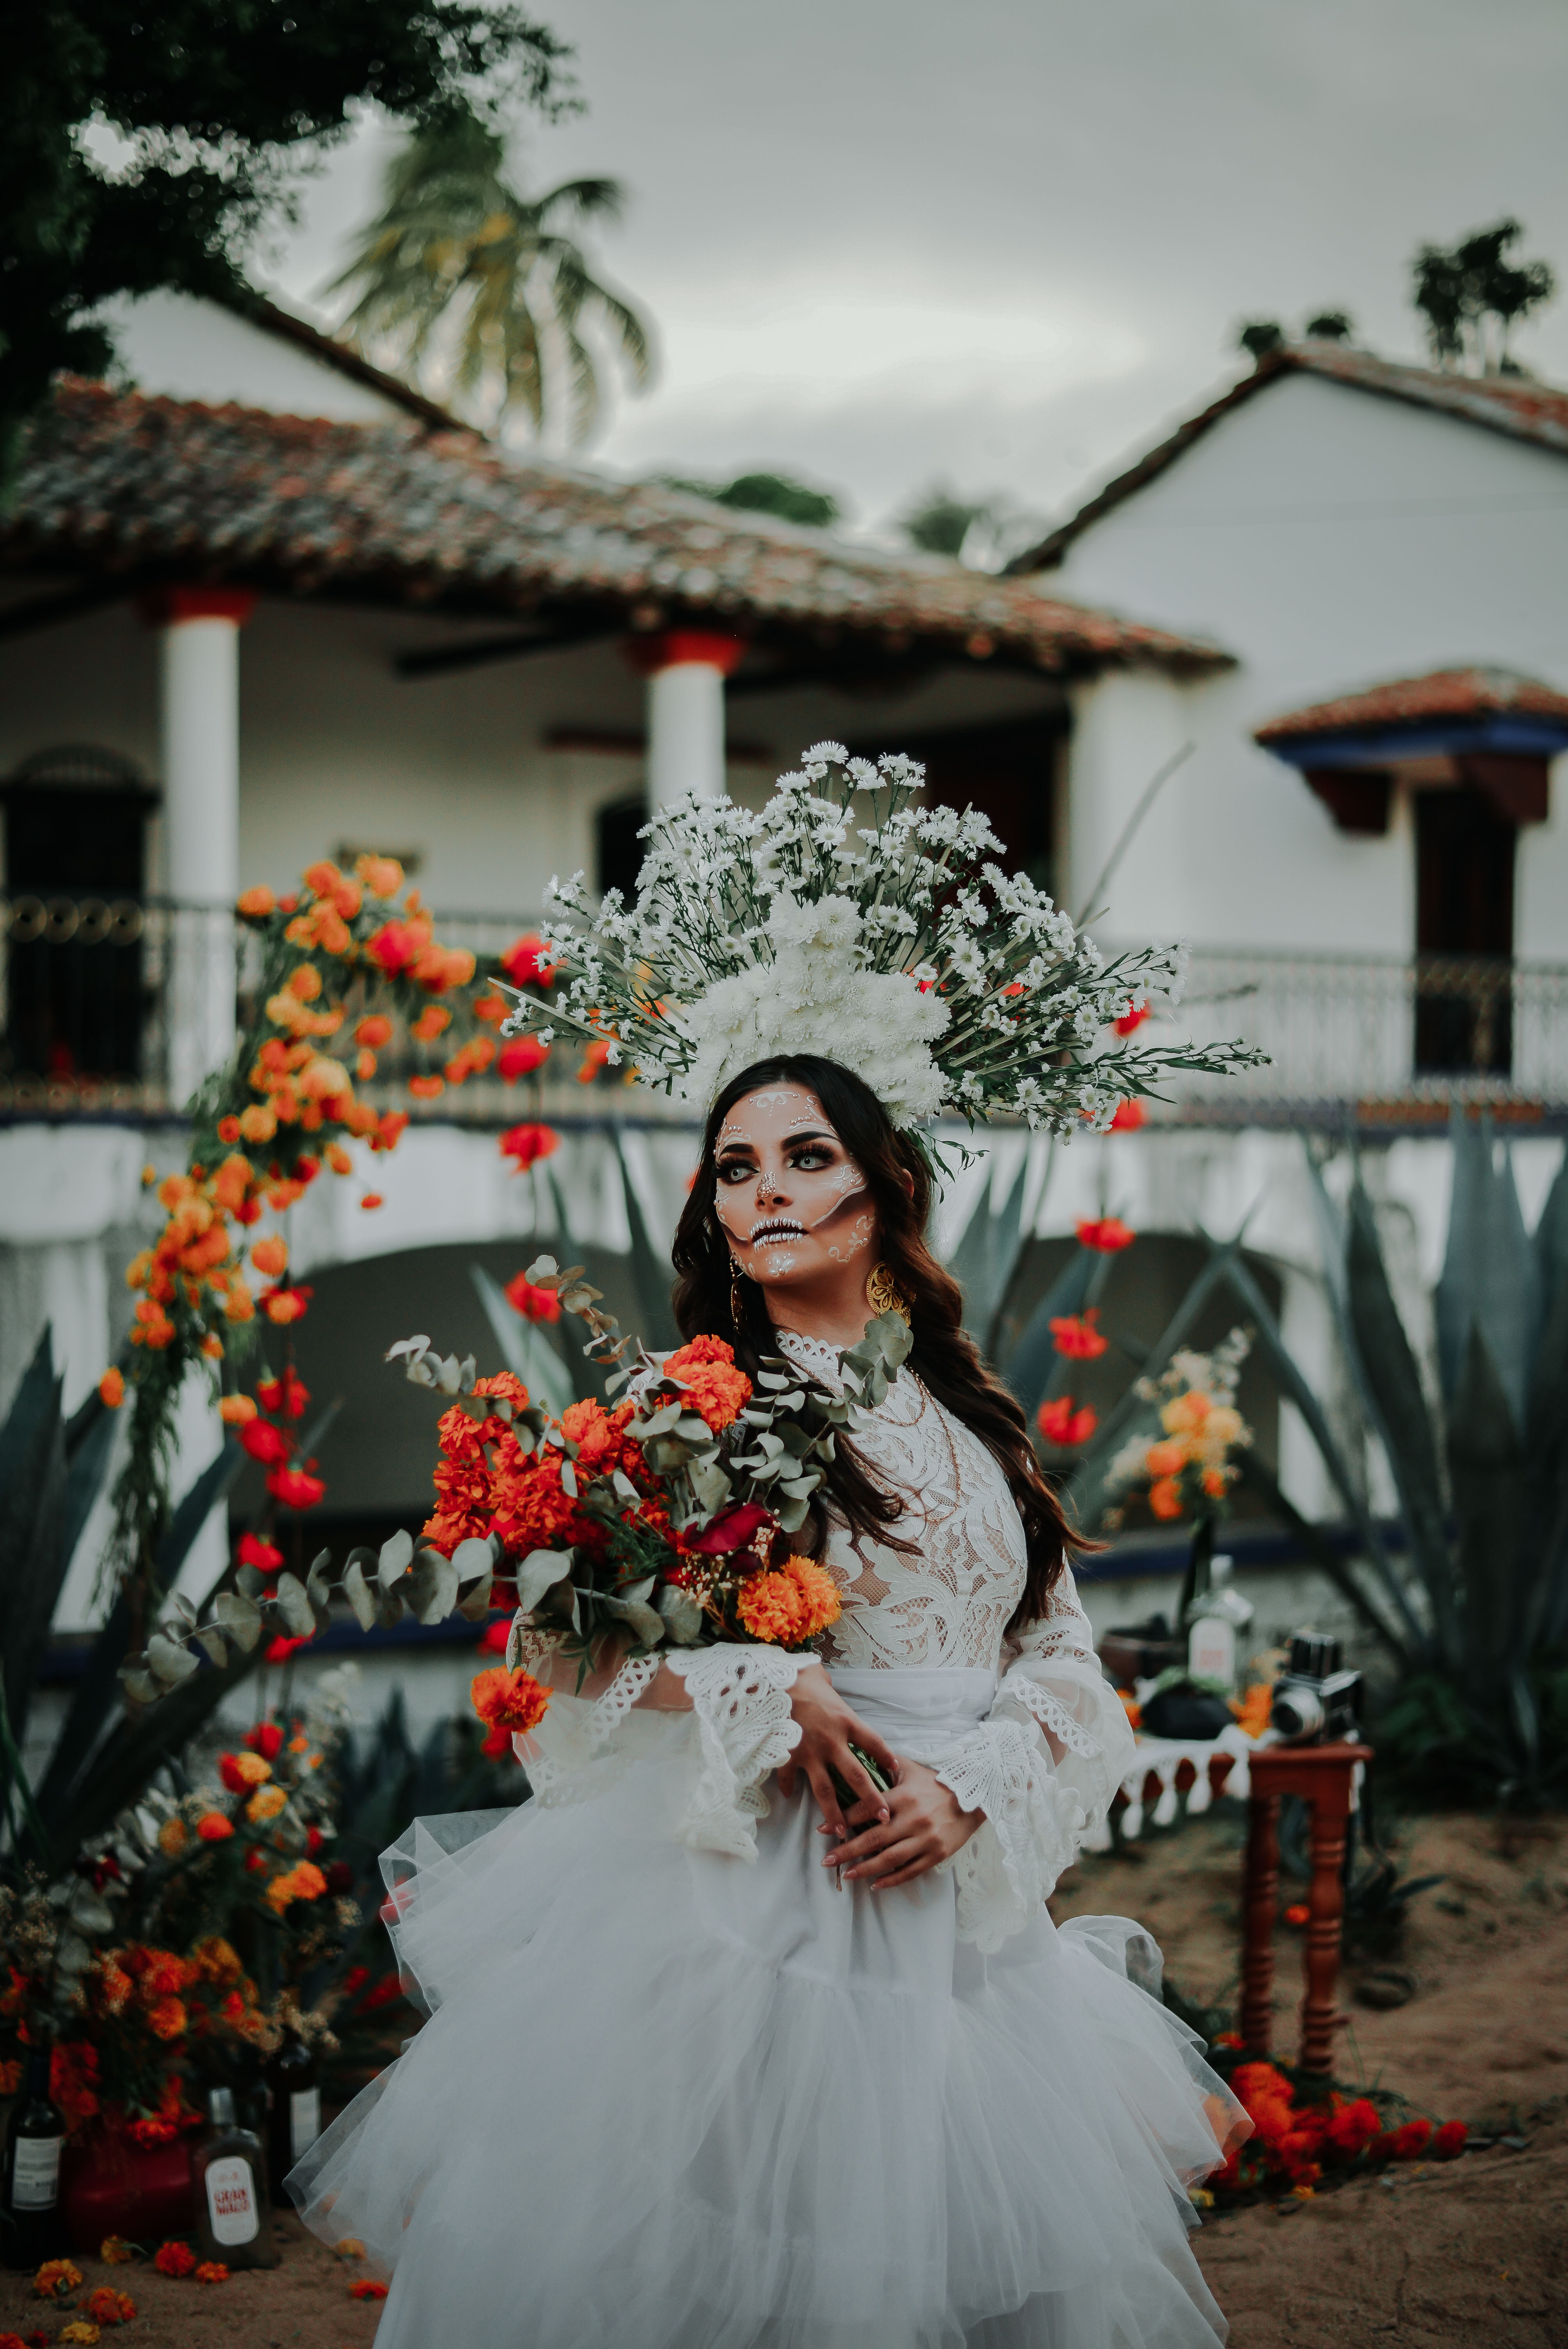
woman, flower, plant, wedding dress, photograph, bride, dress, bridal veil, flash photography, petal, bridal clothing, happy, bridal party dress, tree, headpiece, wedding ceremony supply, flower arranging, gown, veil, bridal accessory, landscape, formal wear, event, jewellery, bouquet, floristry, haute couture, floral design, tradition, cut flowers, fashion accessory, peach, marriage, hair accessory, spring, romance, ceremony, wedding, fun, child, wedding reception, garden, costume, photo shoot